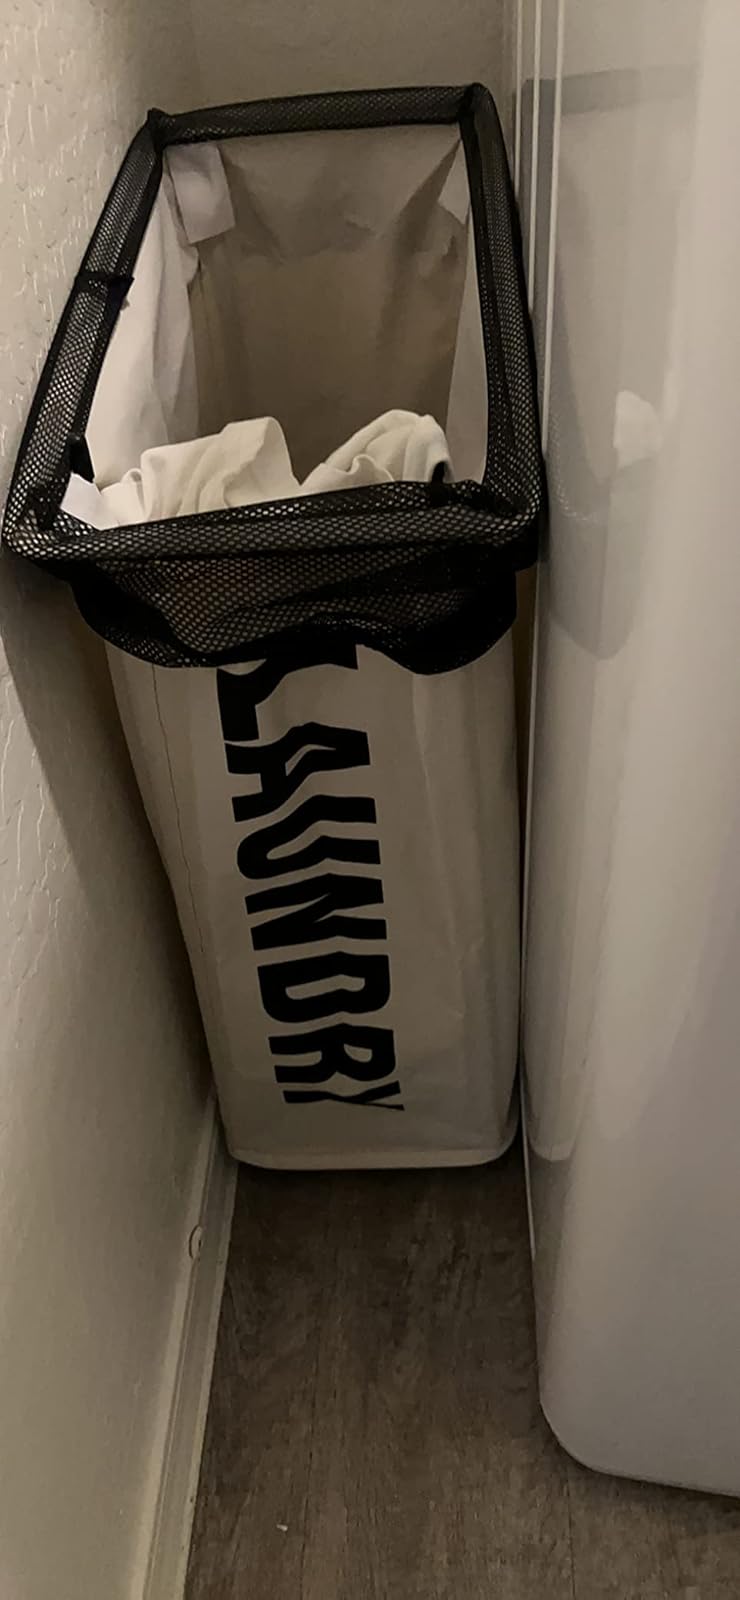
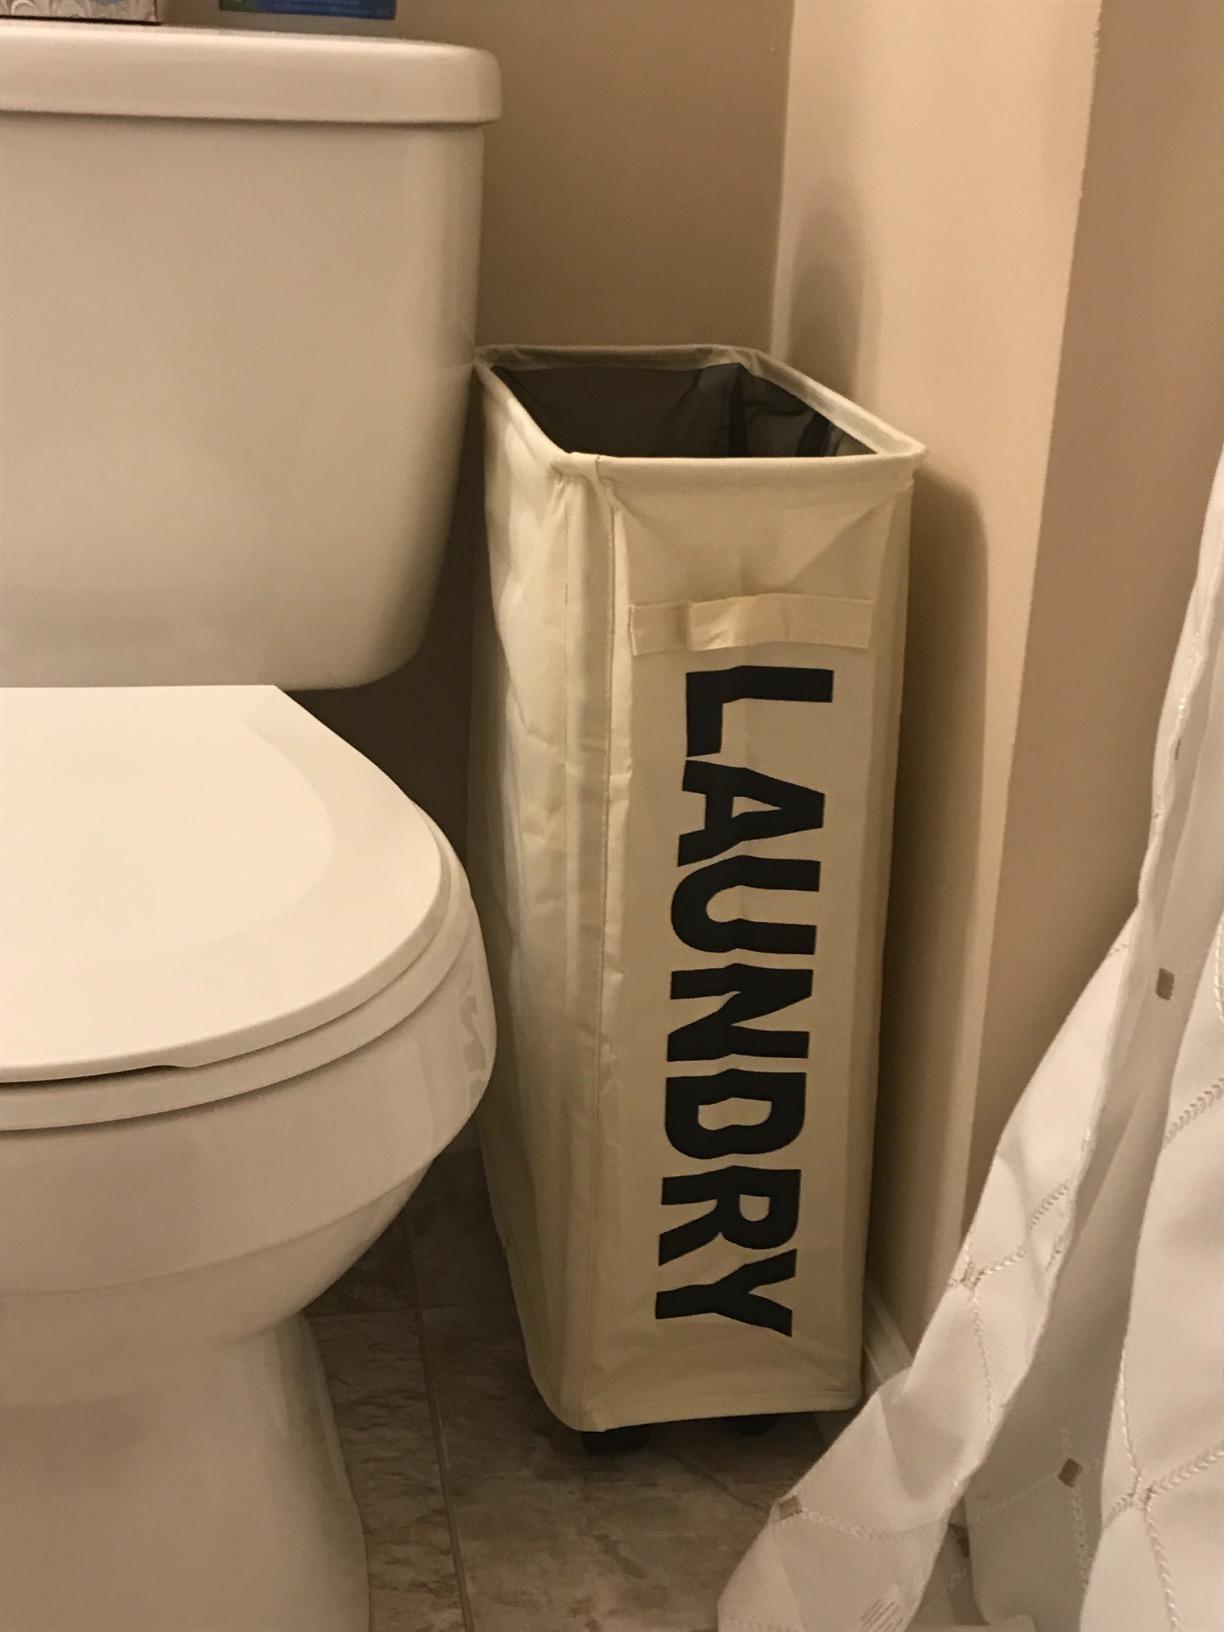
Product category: items_hamper
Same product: yes